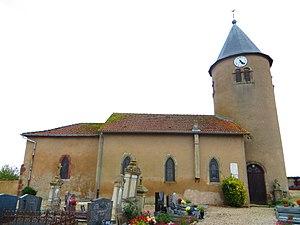
Tarquimpol Église Saint-Étienne
Tarquimpol est une commune française située dans le département de la Moselle en région Grand Est.